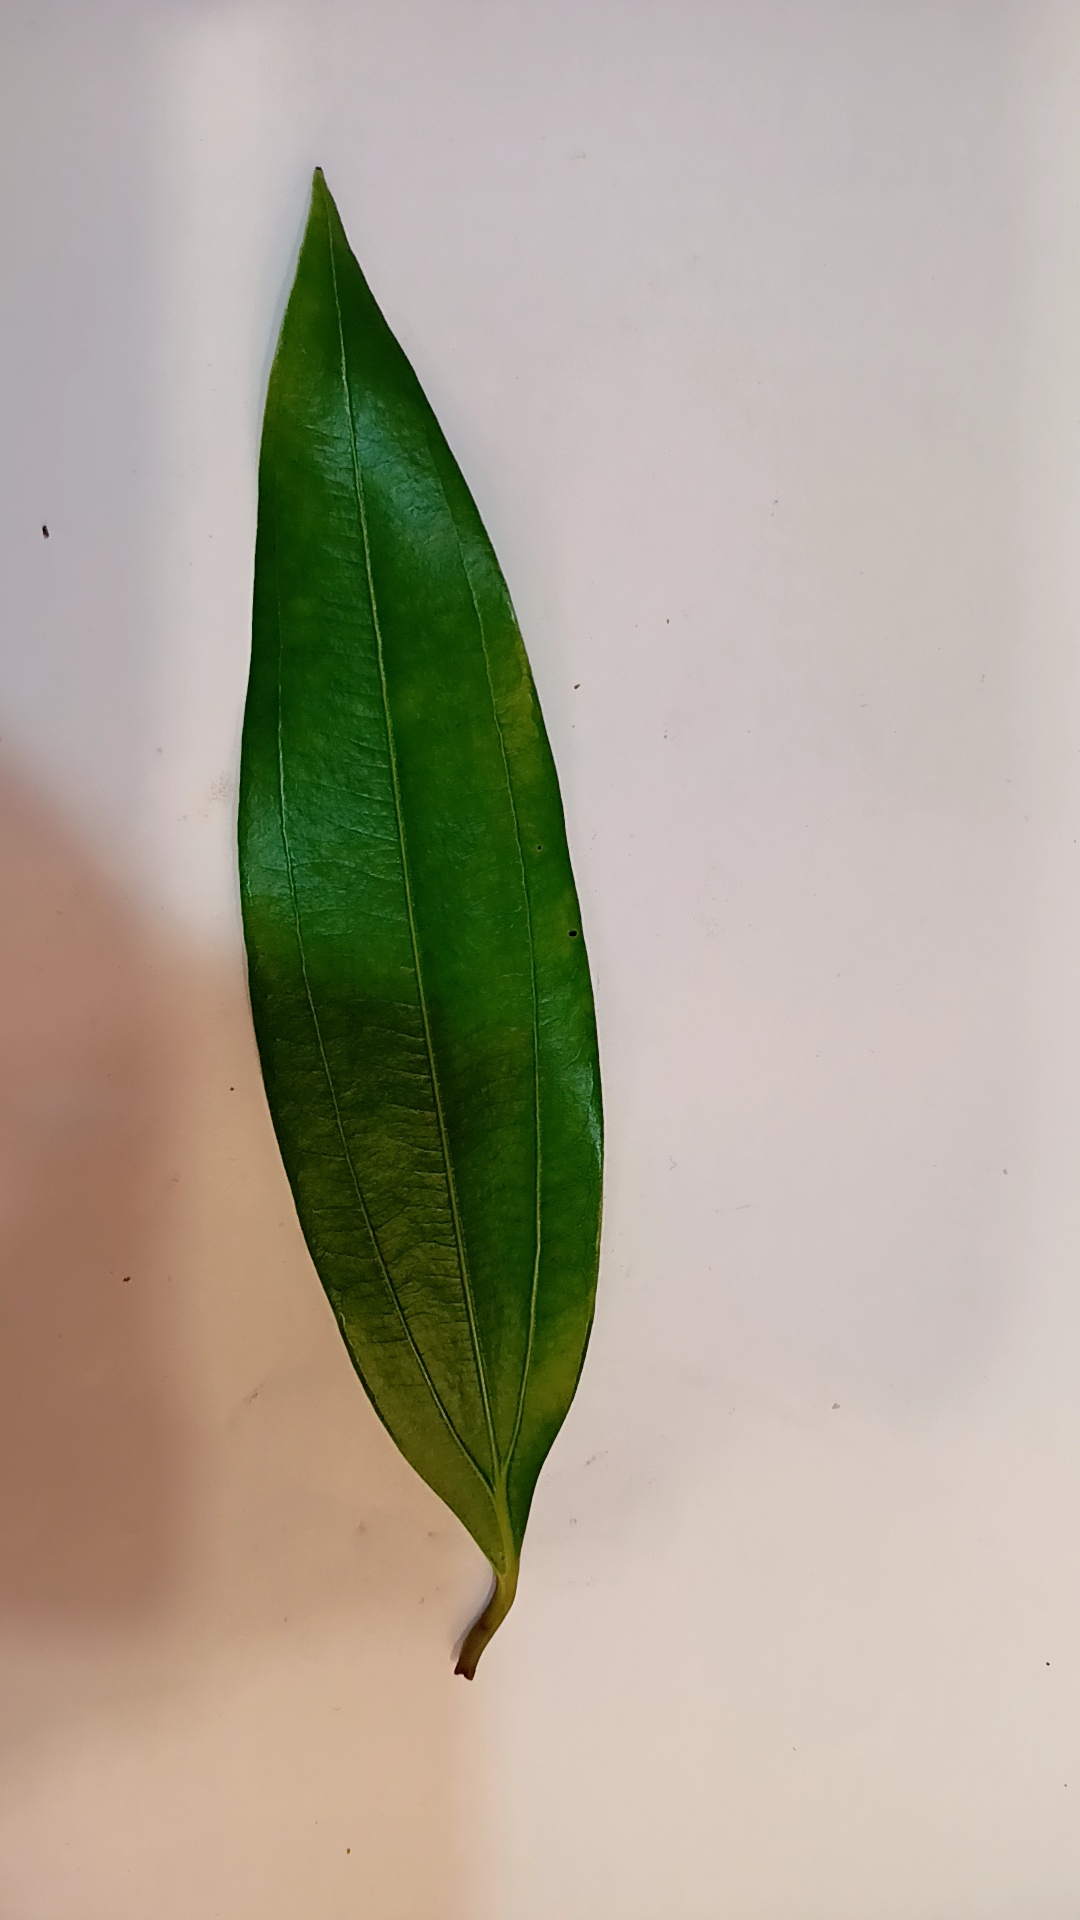
Label: Healthy